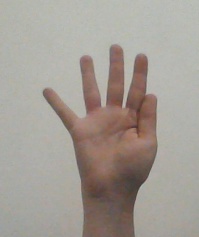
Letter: sheen